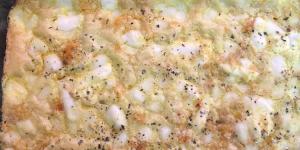
tortilla al horno rellena y jugosa